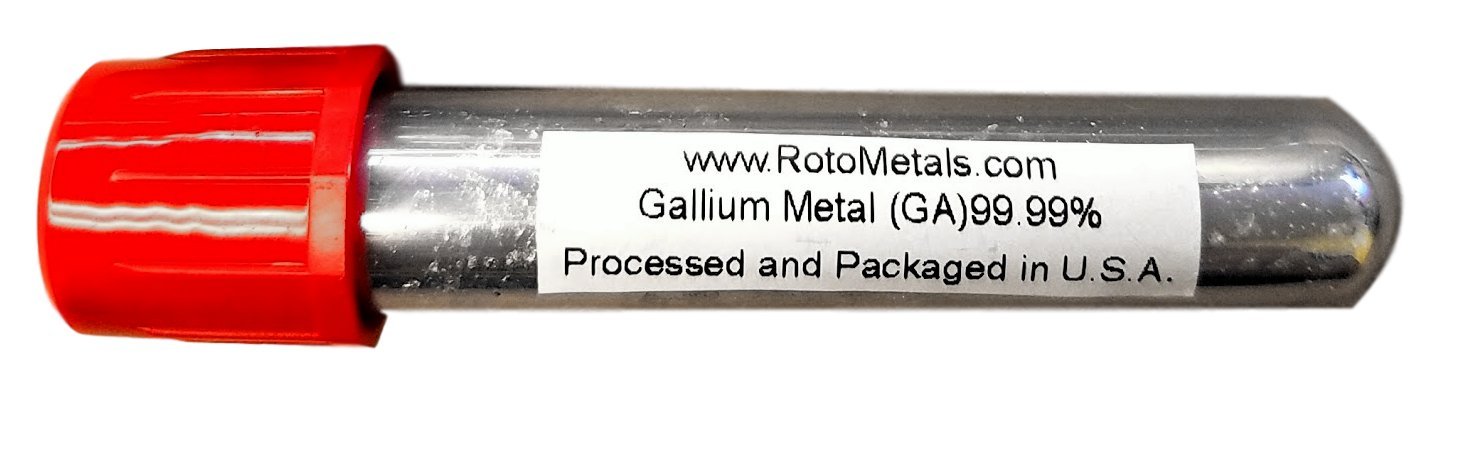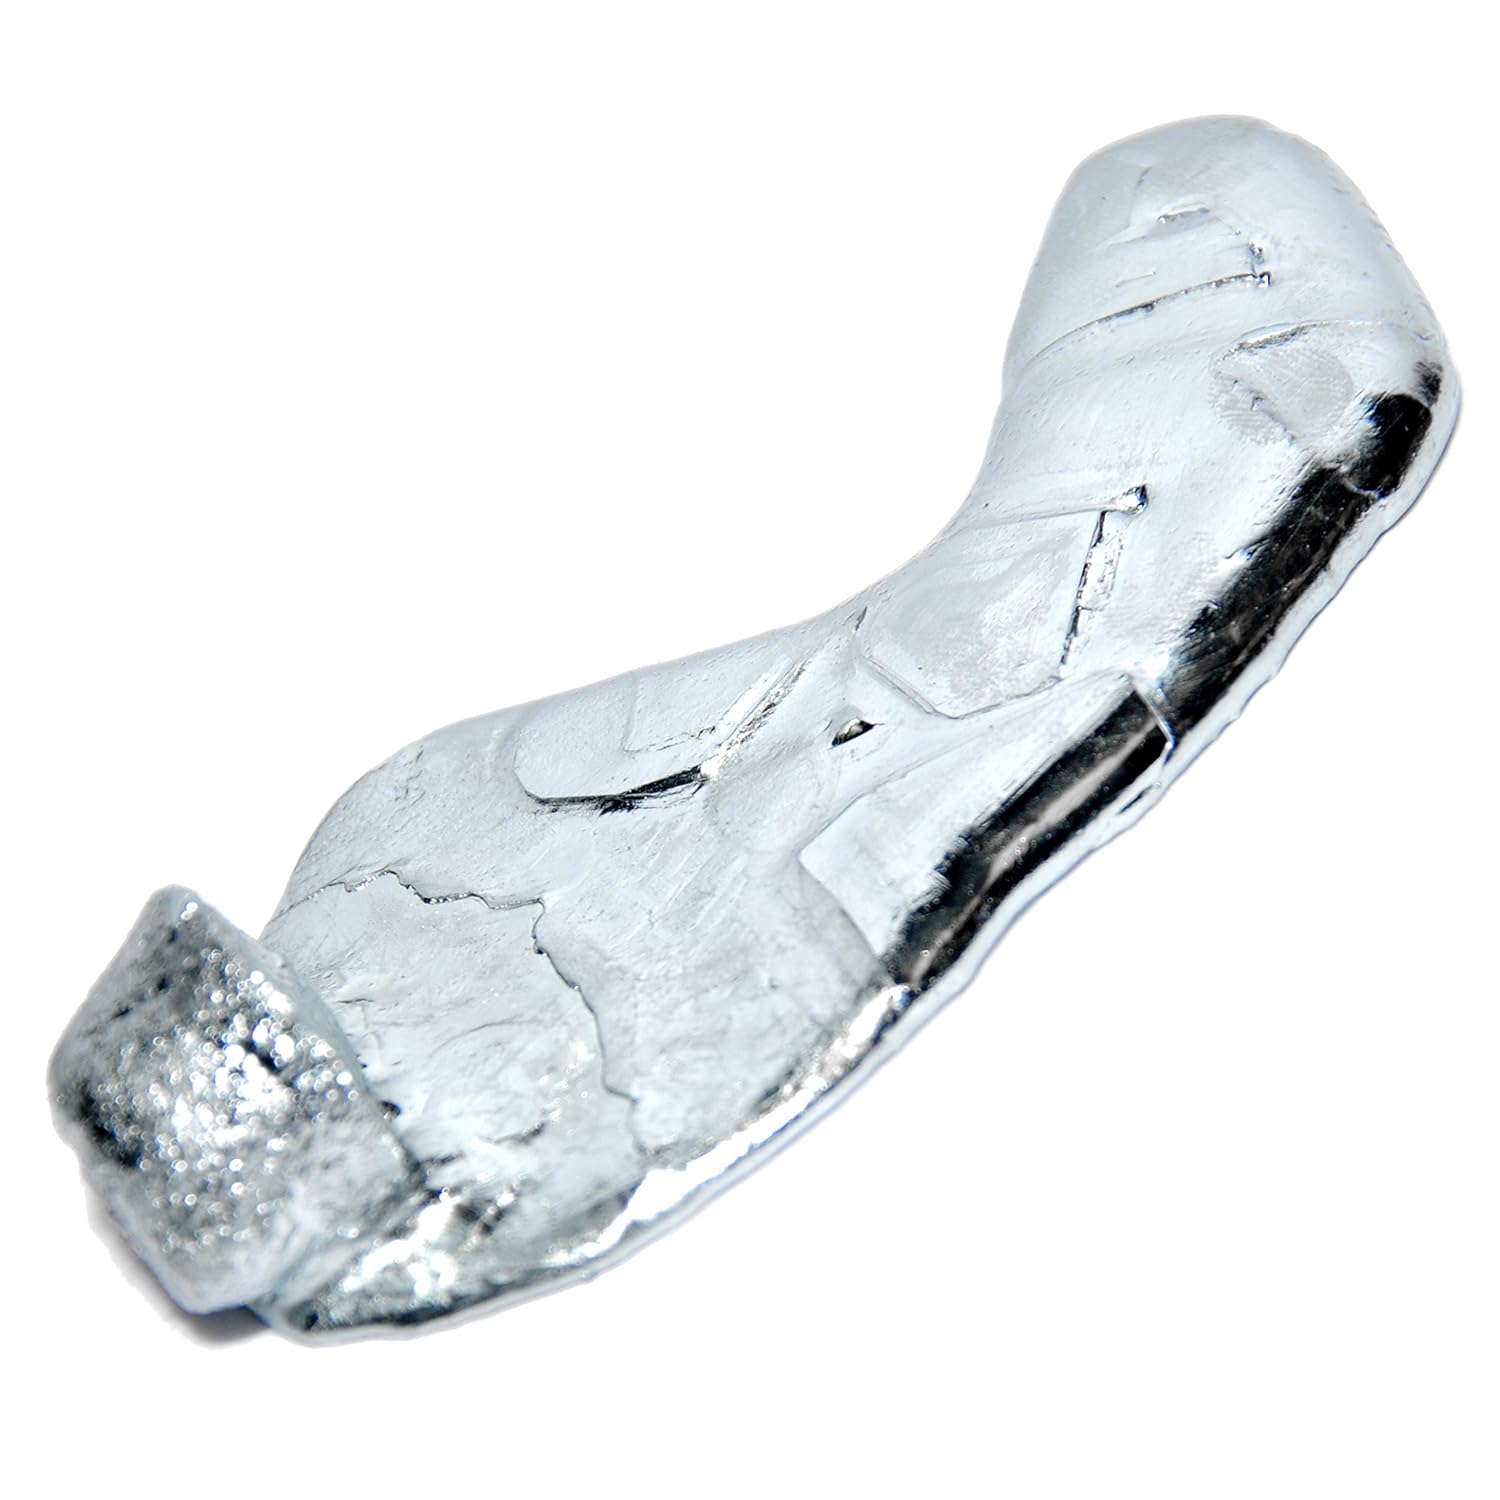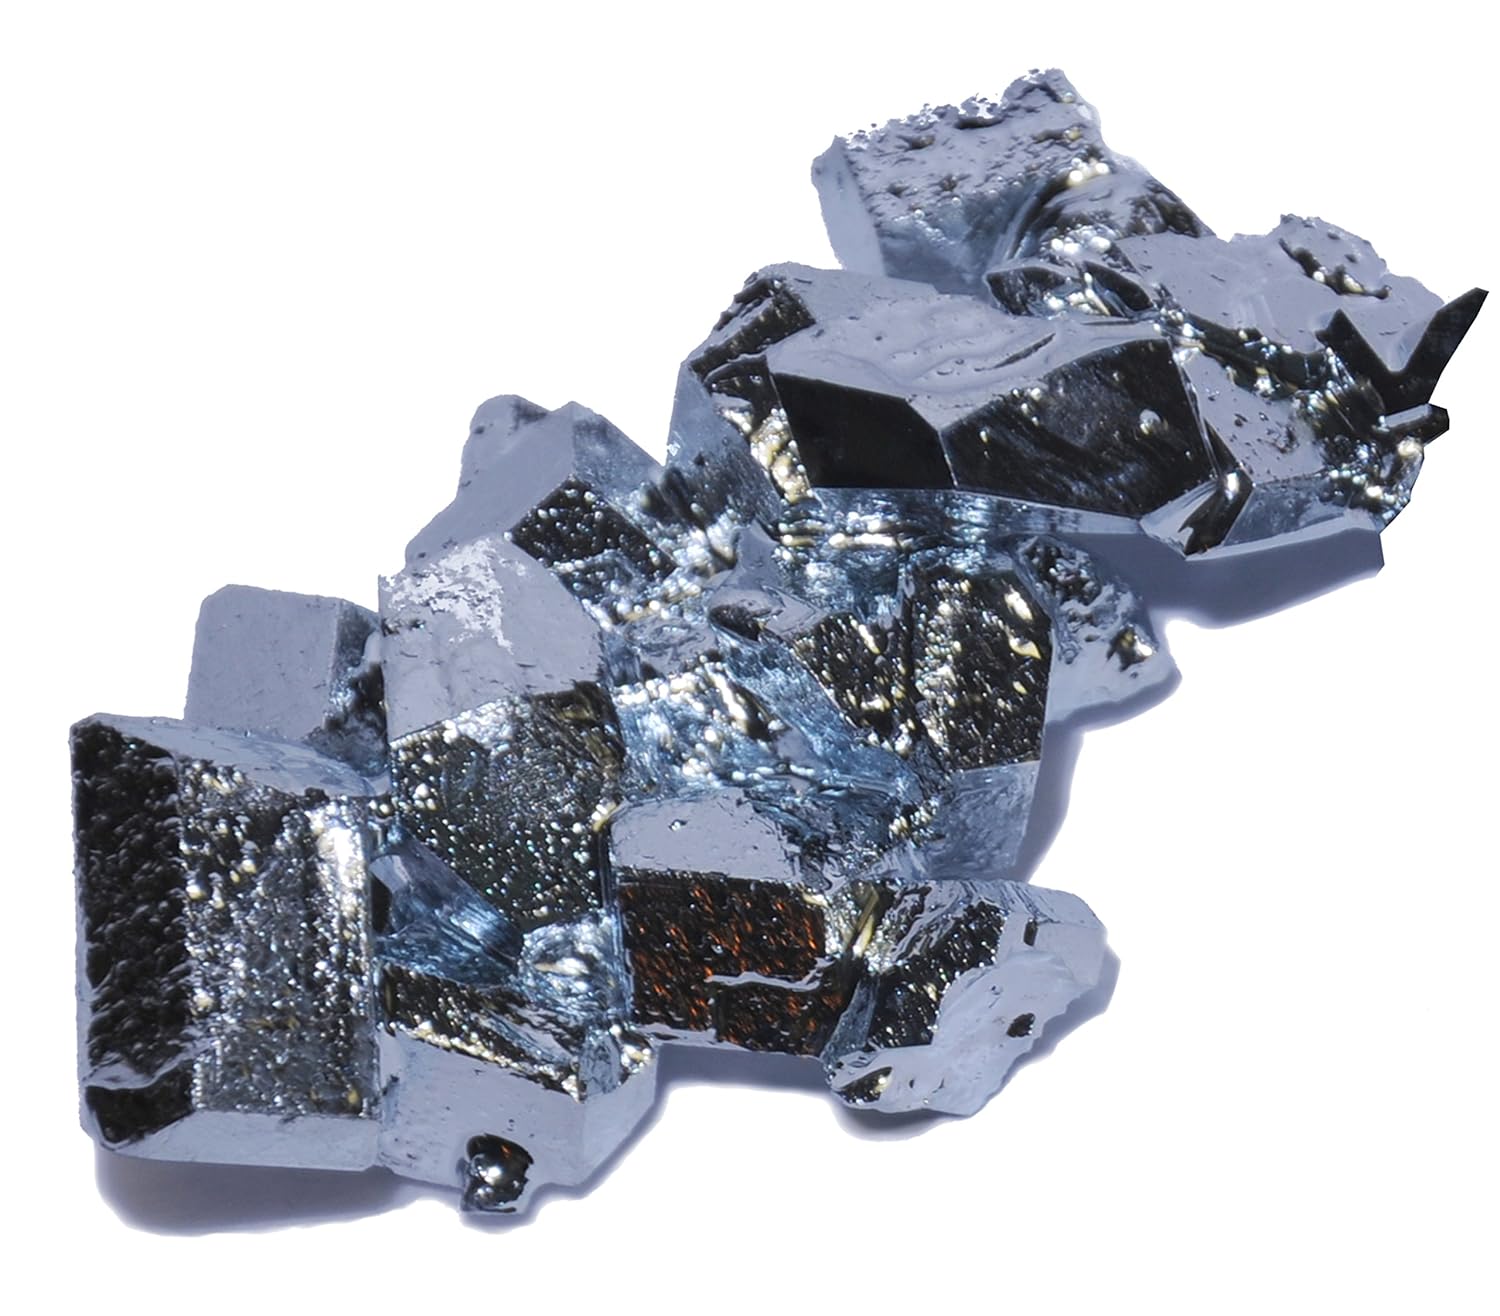
Gallium metal 99.99% Pure 10 grams By Disappearingspoons
Category: Industrial & Scientific
99.99% Pure Gallium Metal in 10 gram quantity. Used widely in the semiconductor industry, this metal is fun to experiment with and is non-toxic unlike Mercury. A soft silvery metallic poor metal, elemental gallium is a brittle solid at low temperatures. As it liquefies slightly above room temperature, it will melt in the hand. Packed in plastic vials.
Features: Gallium From RotoMetals Inc is the purist and best to Use! Make sure you Select RotoMetals | Best price anywhere! | Search Rotometals